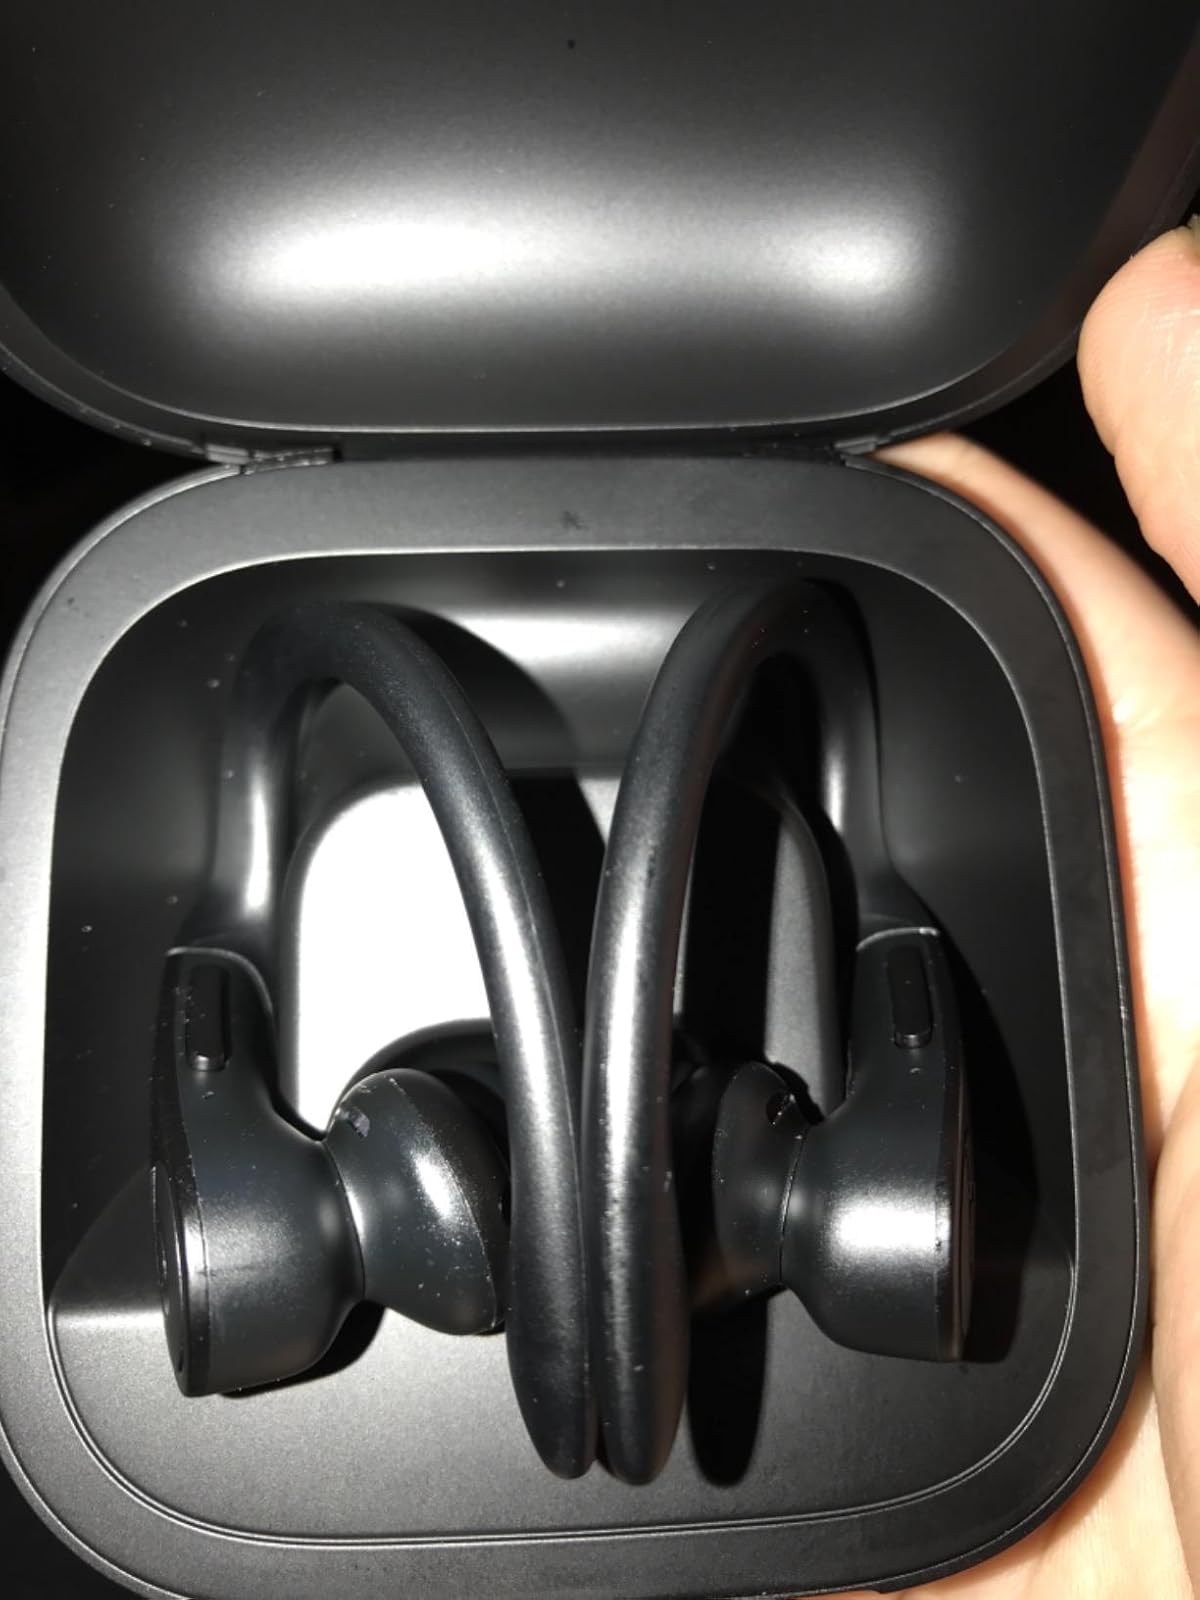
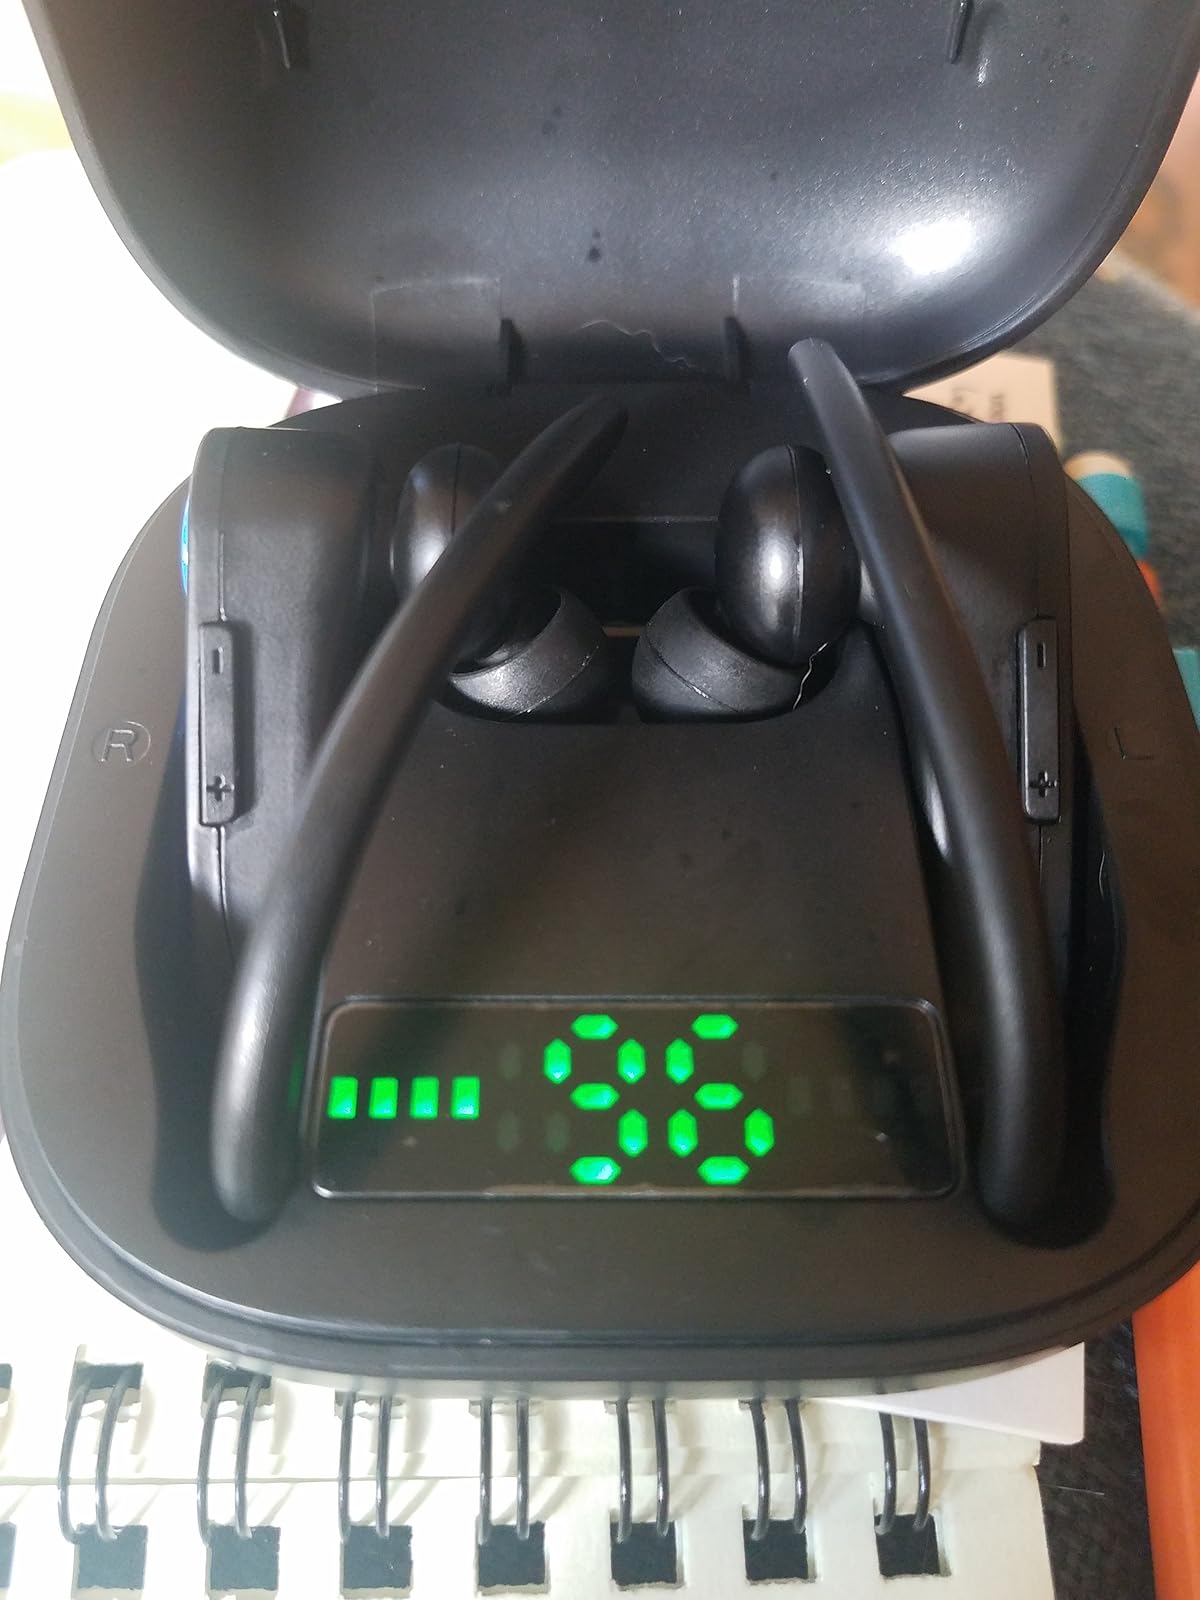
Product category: earbuds
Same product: no